Ta' Braxia Cemetery

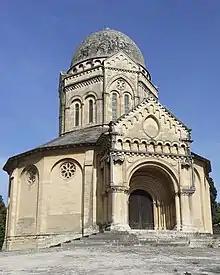
Ta' Braxia Cemetery Chapel

The establishment of the cemetery was intended to promote extra-mural burial for the upper classes. At the time, the concept of having an extra-mural cemetery was controversial since traditionally people were buried inside churches or chapels. The local ecclesiastical authorities were particularly opposed to extra-mural cemeteries. Further controversy arose since the church was strongly opposed to having a mixed-rite cemetery.